Pavilhão Victorino Cunha

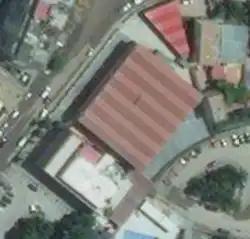

Pavilhão Victorino Cunha, formerly Pavilhão do CODENM a.k.a. Pavilhão do Rio Seco is the Arena of Angolan side Primeiro de Agosto, mainly used for its Men's and Women's basketball teams. The arena is located in the uptown neighborhood of Maianga.